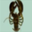
Label: lobster